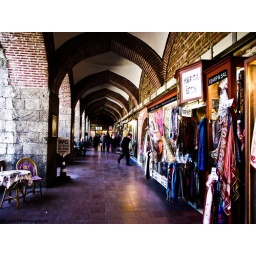
This a shot from yesterdays' photo walk. This is the corridor of one an old market place in Bursa.